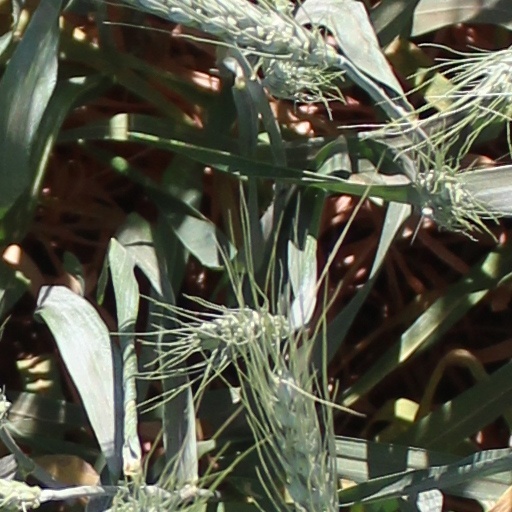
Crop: wheat